Réal Bouvier

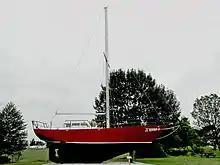
The "J.E.Bernier II" at the Musée maritime du Québec.

In 1975, he had the "J.E. Bernier II" built by Fercraft Marine in Côte-Sainte-Catherine. It was a long steel cutter and built according to the plans of Robert Dufour, the naval architect who designed the "Corbin 39" shortly after. The "J.E. Bernier II" features a lily to the point of halyard of its mainsail, has a displacement of , a draft of and has a Volvo Penta diesel motor of 36 hp.